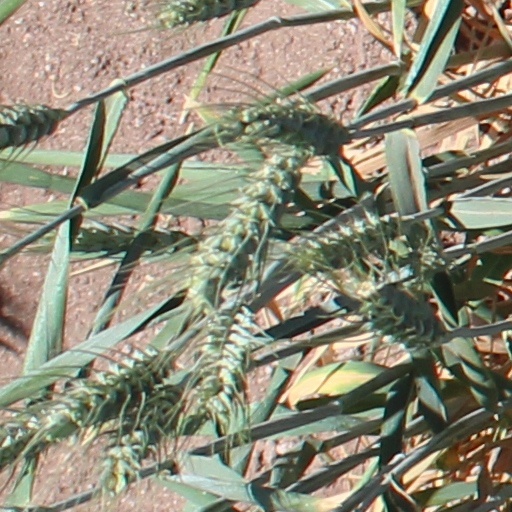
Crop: wheat